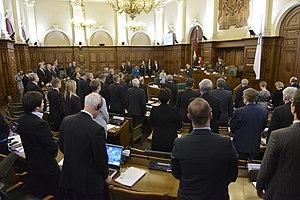
L’Assemblée balte est une organisation visant à favoriser la coopération entre les pays baltes: l’Estonie, la Lettonie et la Lituanie. Lors de chaque session, les trois pays se réunissent pour trouver un accord commun sur des sujets divers et variés, notamment en ce qui concerne l’économie, la culture et la politique. Cependant, le rôle de l’Assemblée balte est uniquement consultatif et non décisionnel.